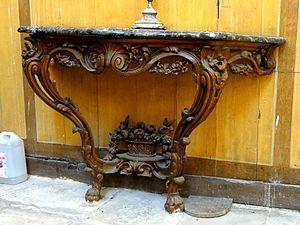
L'église Saint-Martin est une église catholique paroissiale située à Borest, dans le département de l'Oise, en France. Son histoire reste mal connue. L'intéressant portail du milieu du XIIᵉ siècle est la partie la plus ancienne de l'église. Le chœur au chevet plat éclairé par un triplet, ses deux chapelles latérales et le petit clocher forment un ensemble cohérent de style gothique, qui se distingue par son dépouillement raffiné, et tire son influence de l'architecture cisterciennes et de l'abbatiale de Chaalis toute proche. La nef et son unique bas-côté ont été reconstruites au second quart du XVIᵉ siècle dans le style gothique flamboyant, et sont également d'une construction soignée, même si les contraintes économiques ont obligé de concentrer l'effort décoratif sur l'intérieur. L'église Saint-Martin a été inscrite aux monuments historiques par arrêté du 5 avril 1930, et se trouve globalement dans un bon état de conservation. Elle est aujourd'hui affiliée à la paroisse Saint-Rieul de Senlis, et les messes dominicales y sont célébrées le samedi précédant le deuxième dimanche du mois.